Laparoscopy

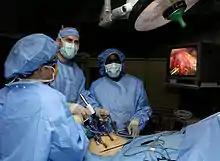
Surgeons perform laparoscopic stomach surgery.

The mechanism mentioned in the second type is mainly used to improve the image quality of flexible endoscopes, replacing conventional fiberscopes. Nevertheless, laparoscopes are rigid endoscopes. Rigidity is required in clinical practice. The rod-lens-based laparoscopes dominate overwhelmingly in practice, due to their fine optical resolution (50 μm typically, dependent on the aperture size used in the objective lens), and the image quality can be better than that of the digital camera if necessary. The second type of laparoscope is very rare in the laparoscope market and in hospitals.